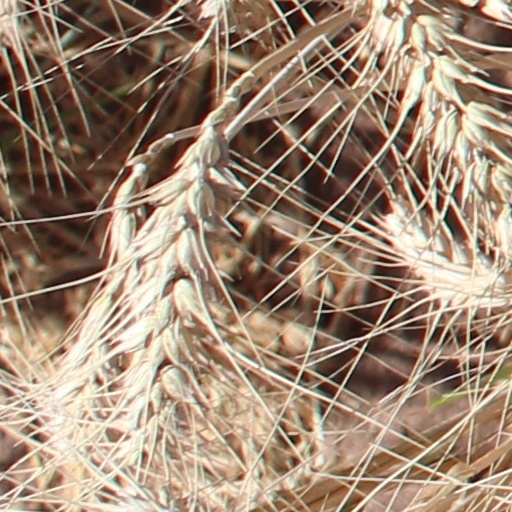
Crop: wheat